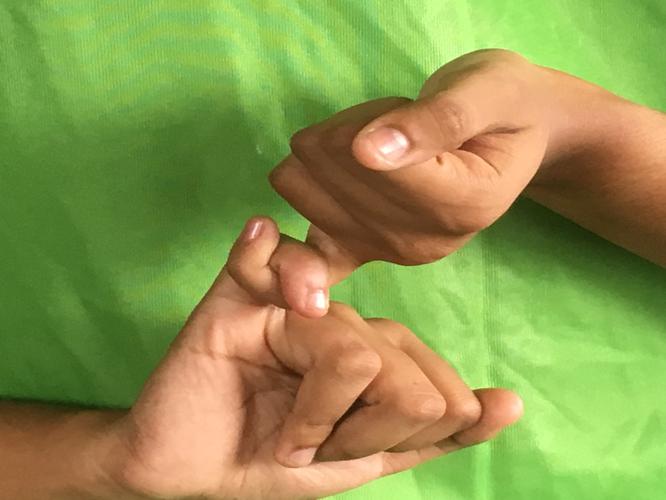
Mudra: Kilaka
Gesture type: double_hand